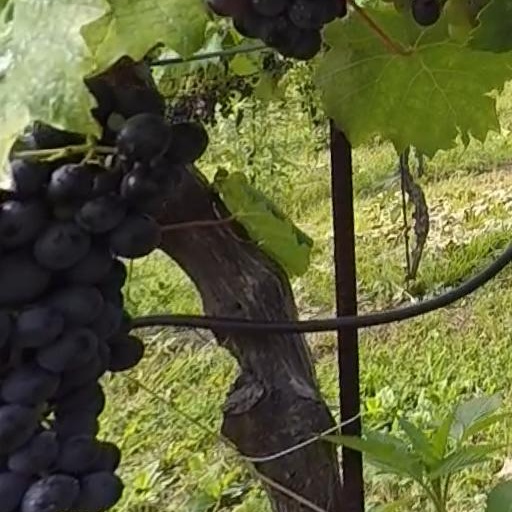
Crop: grape